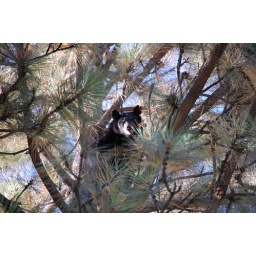
Look what climb up the tree in my front yard...after running through the neighbours yard and across the road.